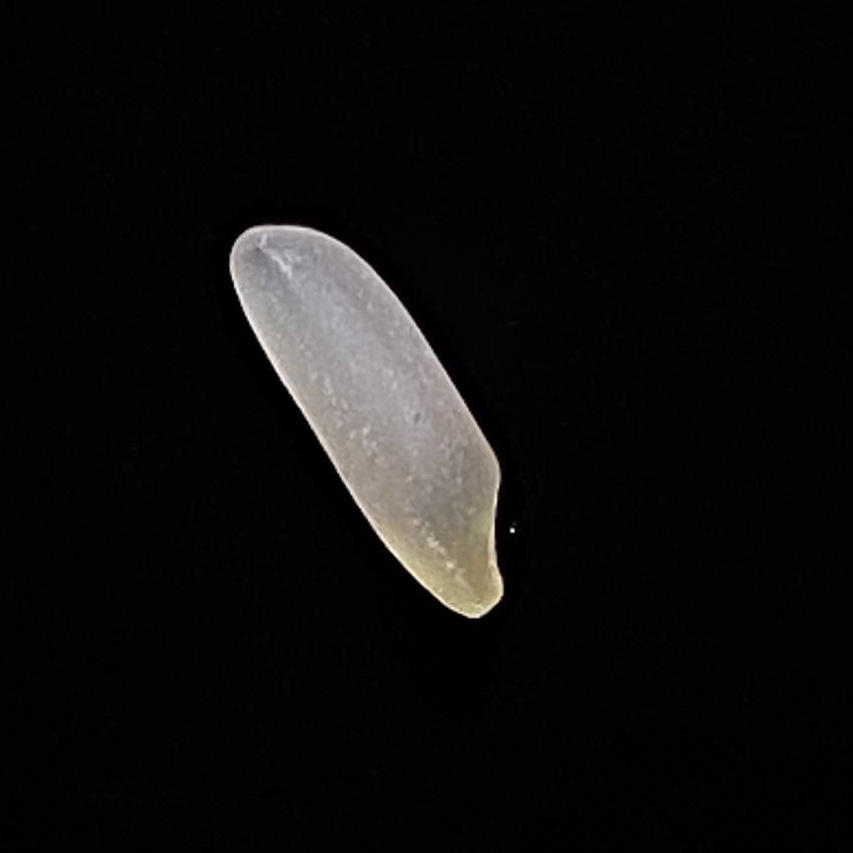
Rice variety: Shampakatari